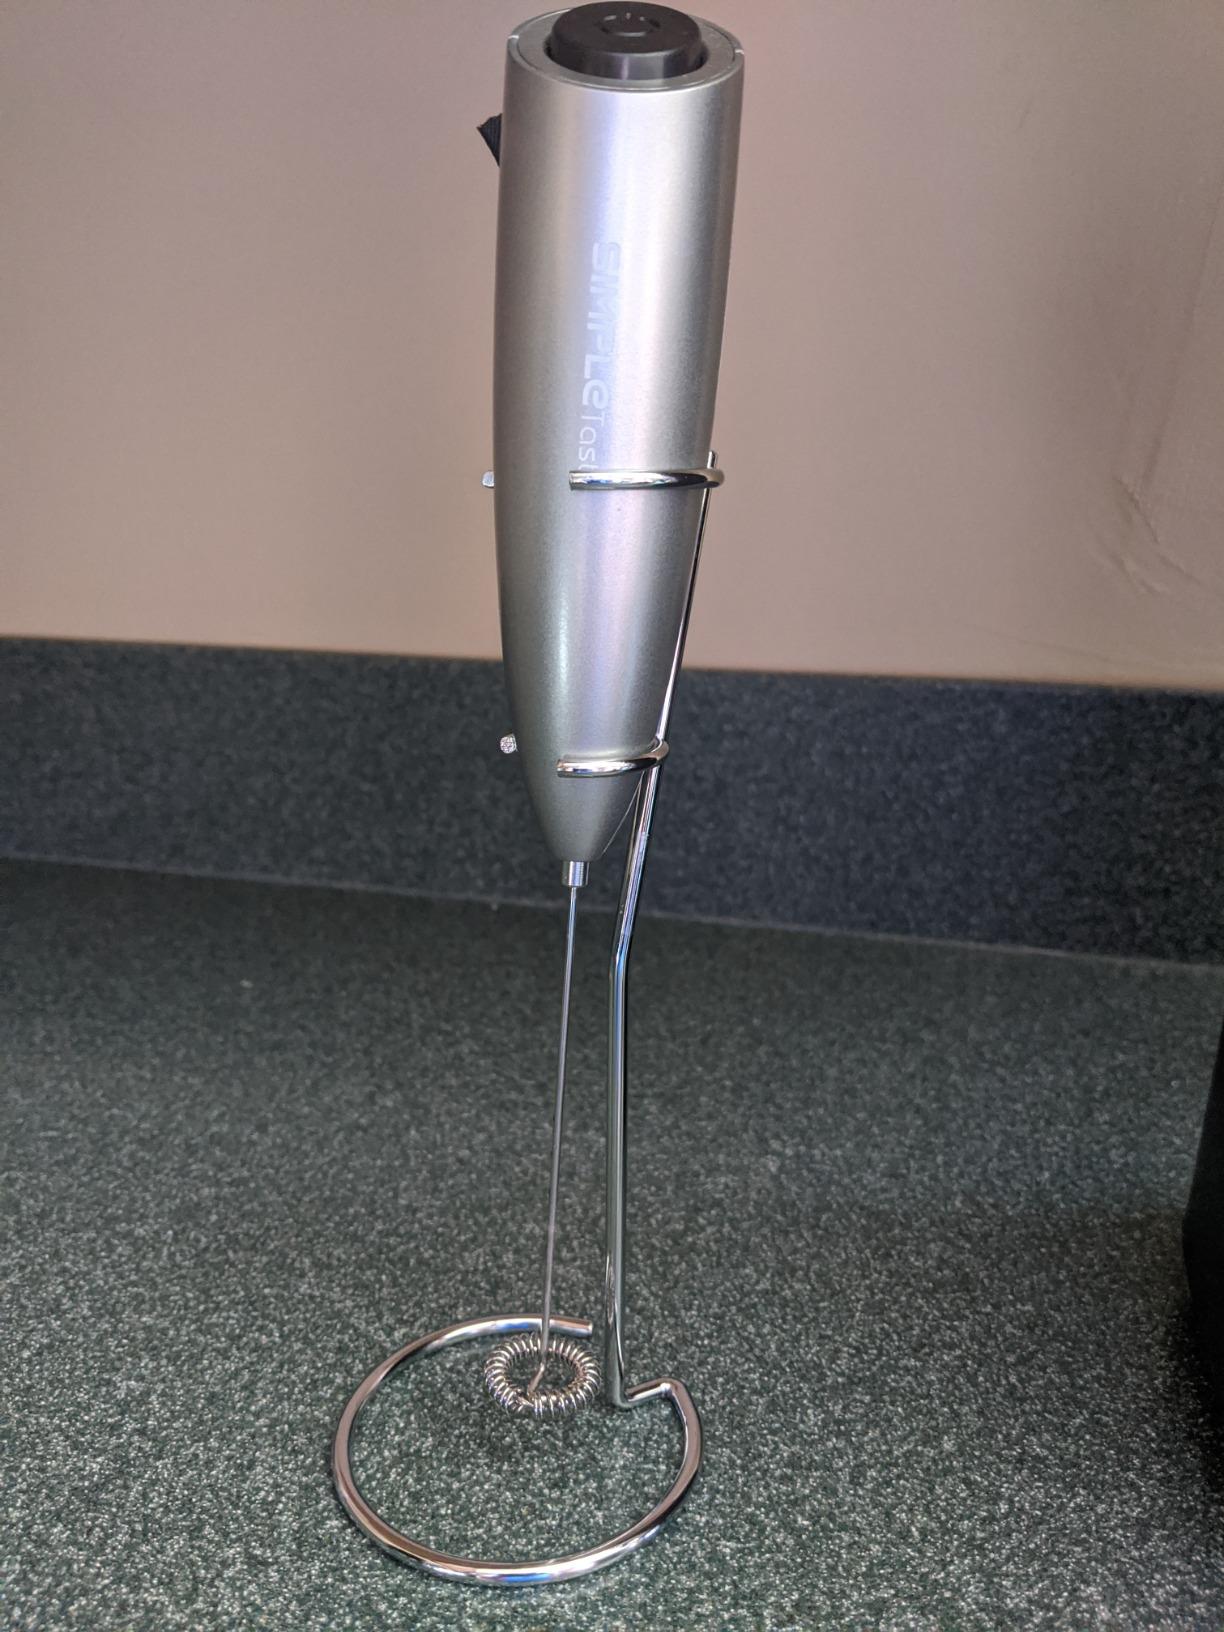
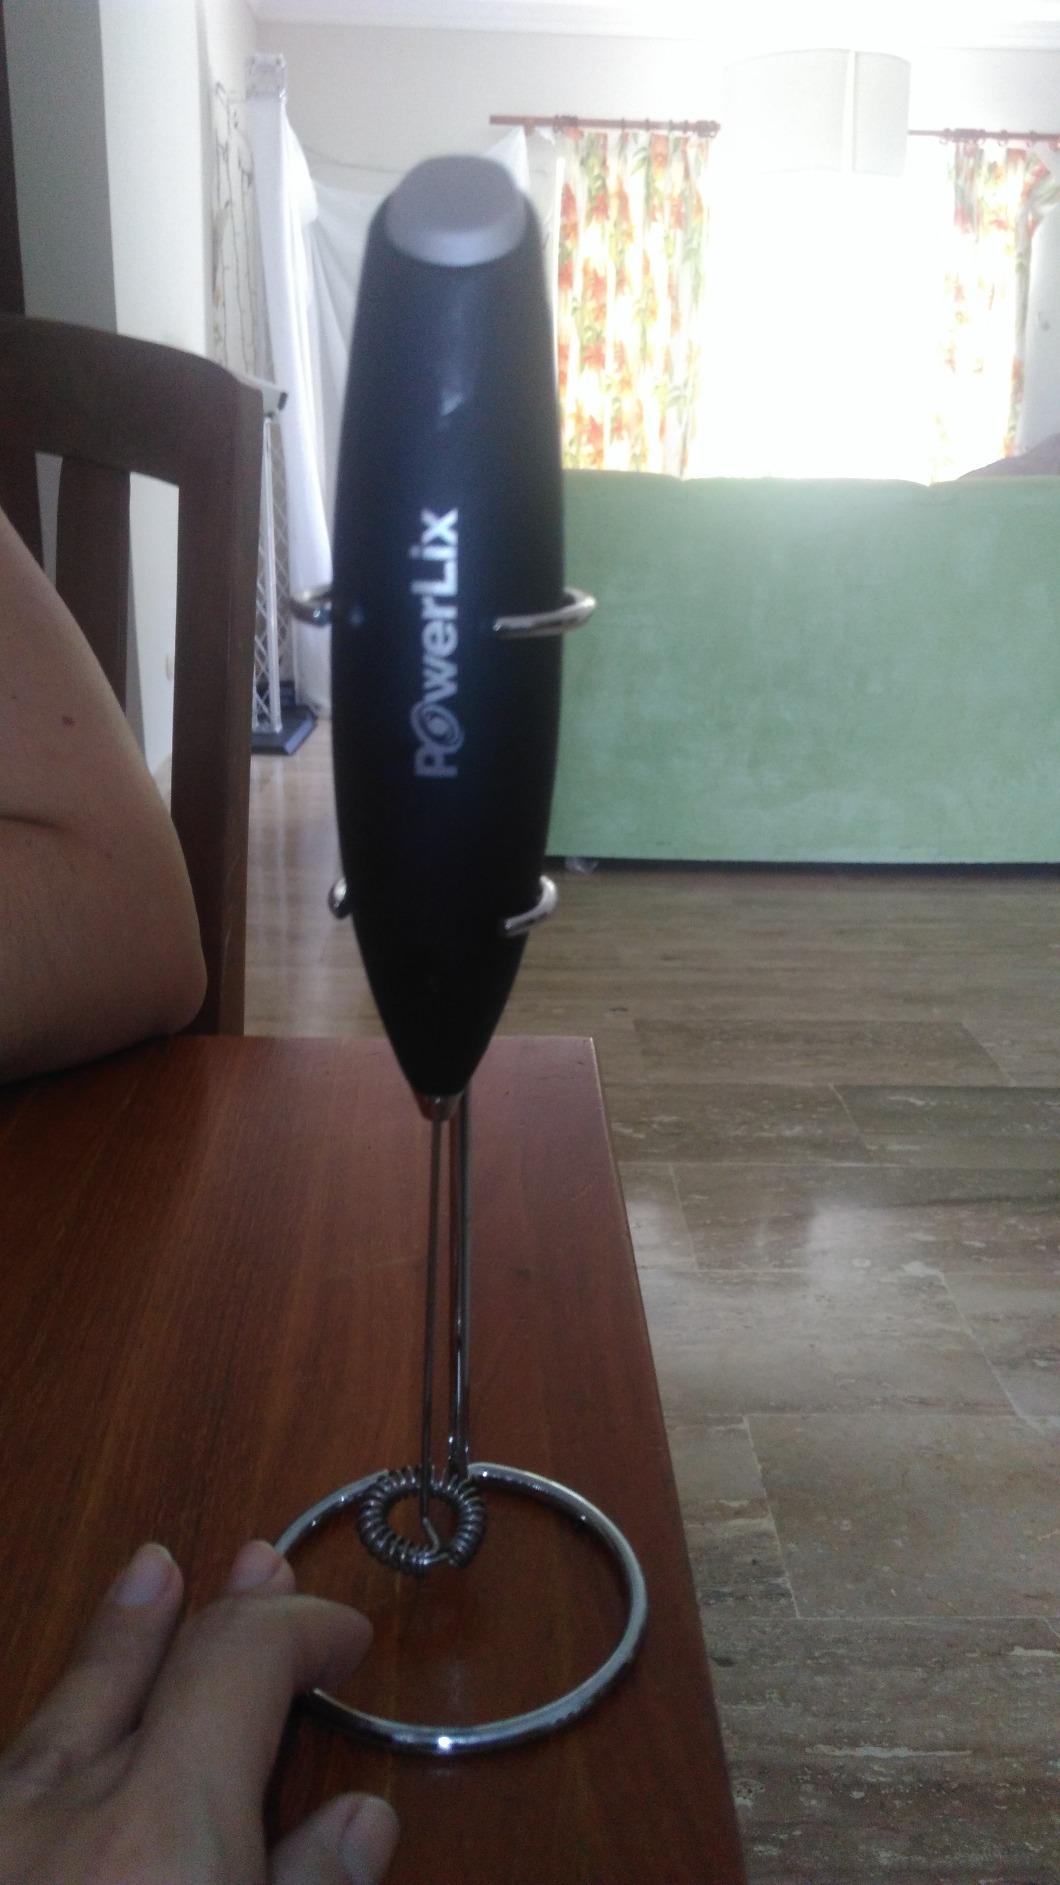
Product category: items_mixer
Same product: no